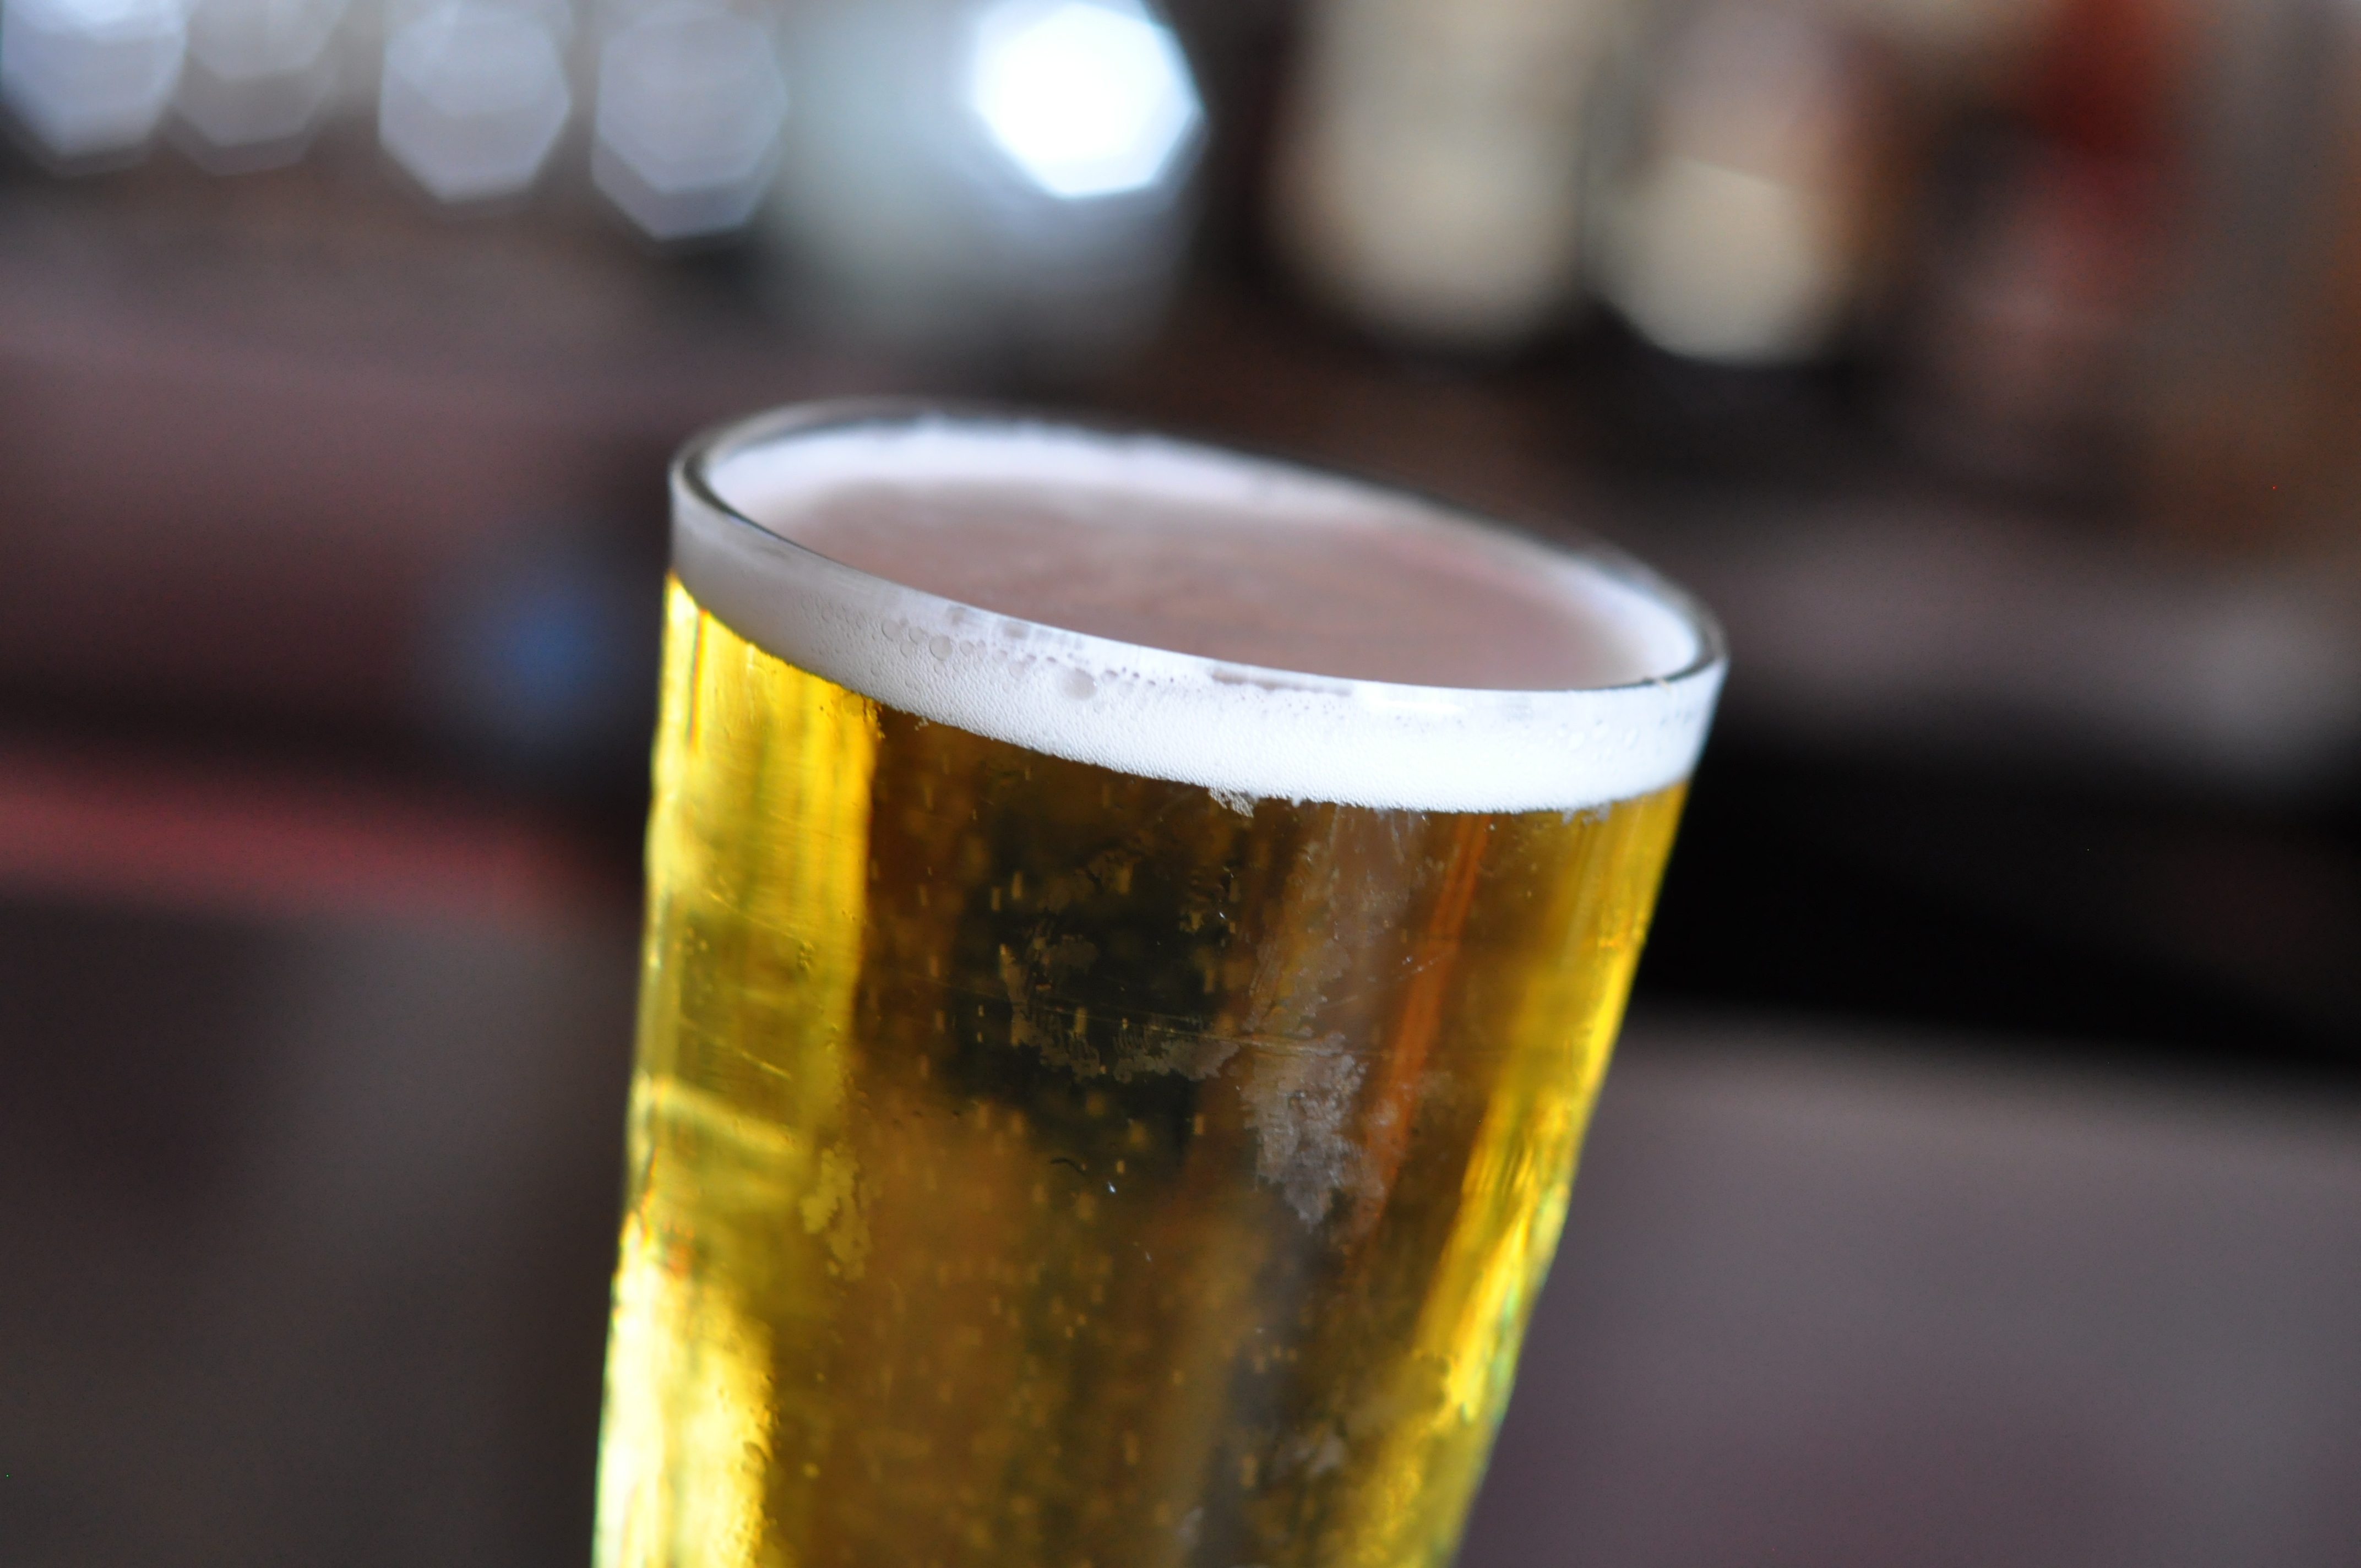
wine, drink, yellow, beer, alcohol, macro photography, alcoholic beverage, pint us, drinkware, beer cocktail